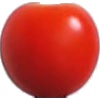
Label: Tomato Cherry Red 1